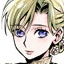
Portrait style: Anime Portrait